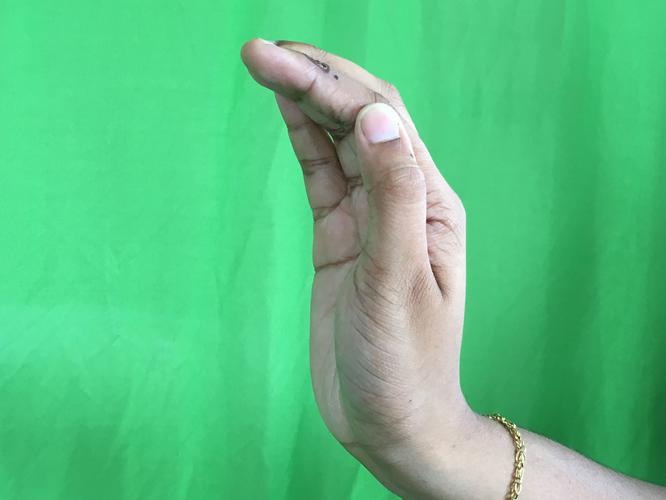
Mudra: Sarpasirsha
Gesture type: single_hand